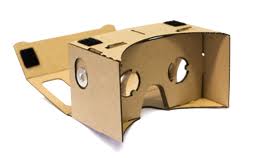
Label: cardboard